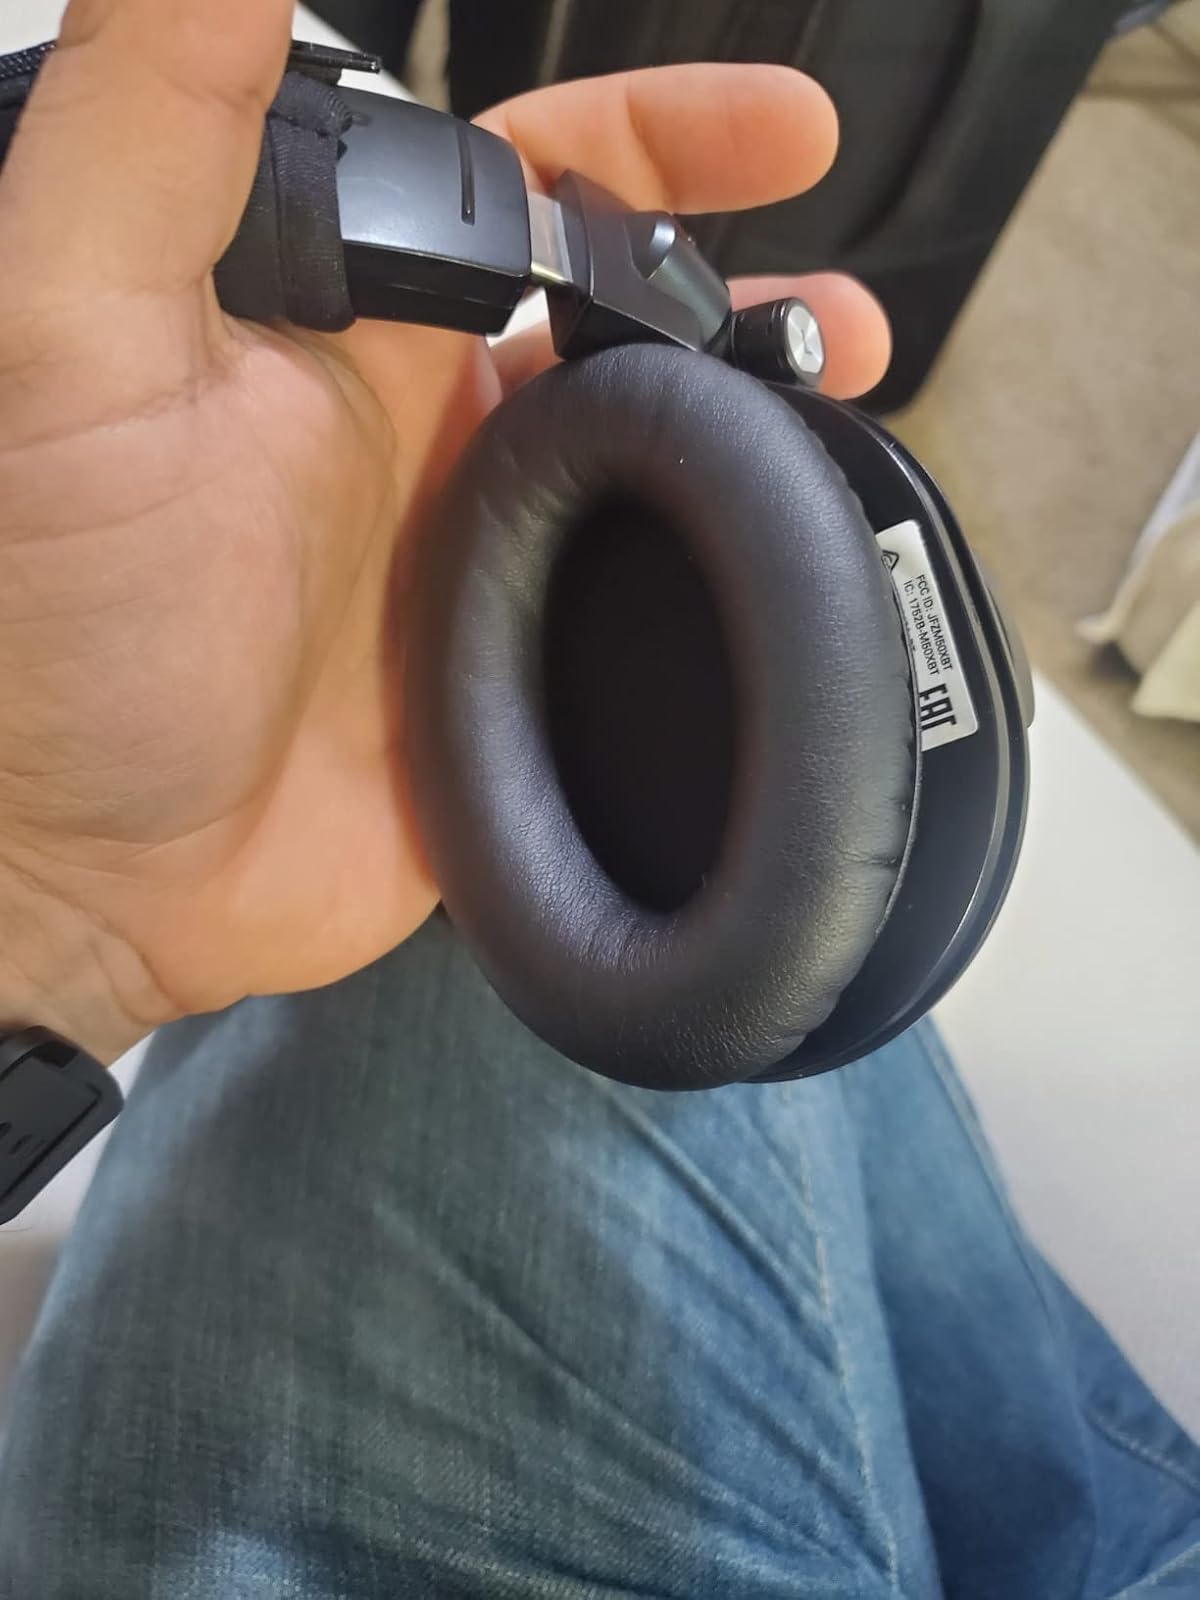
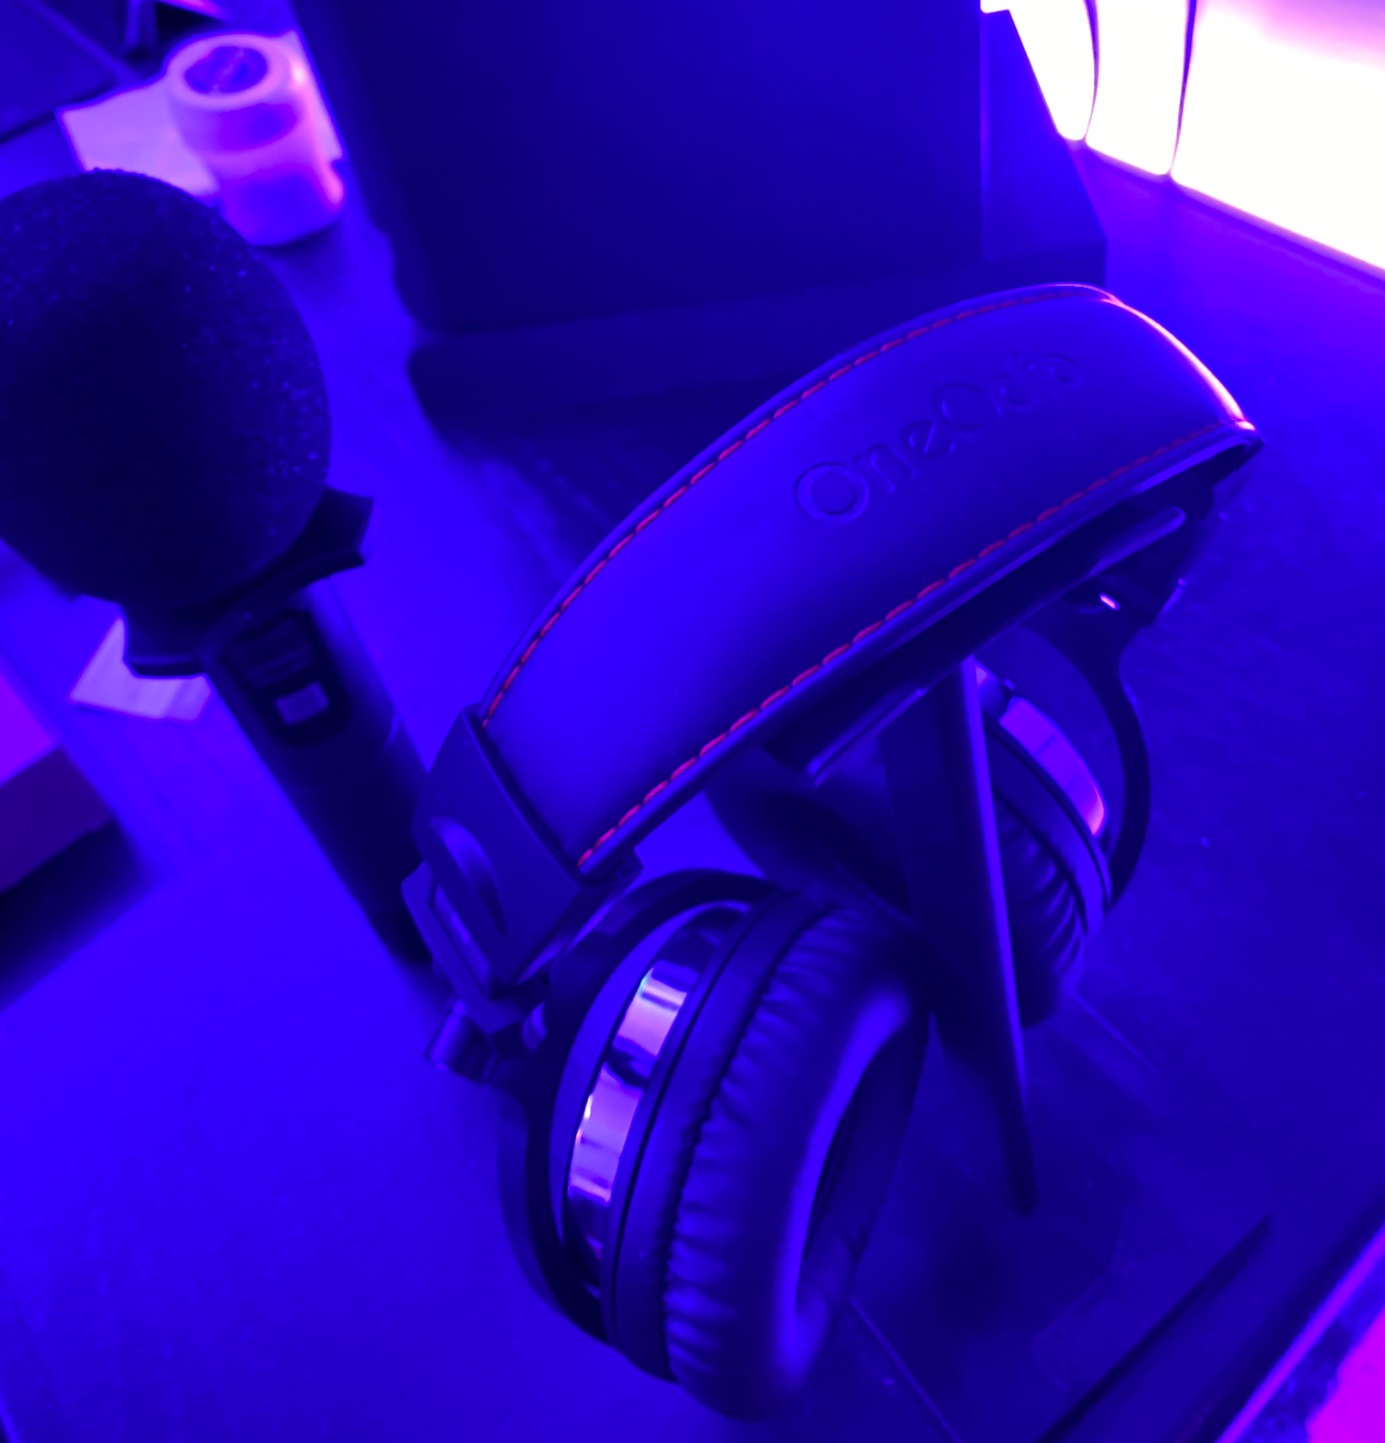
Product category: headphones
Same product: no